Henry M. Leland

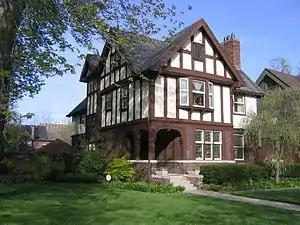
Henry Leland house, in the Indian Village district of east Detroit

Progressivism in Detroit was energized by upper-middle-class men and women who felt a civic duty to uplift society by freeing it from the tyranny of corrupt politicians who worked hand in hand with unscrupulous saloonkeepers. Leland was an important leader, with his base in the Detroit Citizens League. Supported by Detroit's business, professional, and Protestant religious communities, the League campaigned for a new city charter in 1918, an anti-saloon ordinance, and the open shop whereby a worker could get a job even if he did not belong to a labor union.